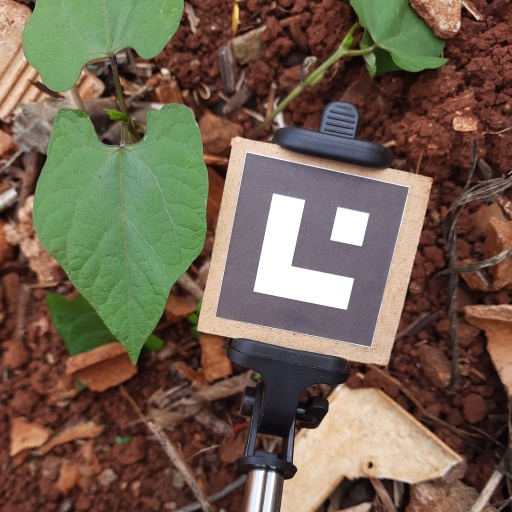
Observations: flat surface, no eating holes, under shade